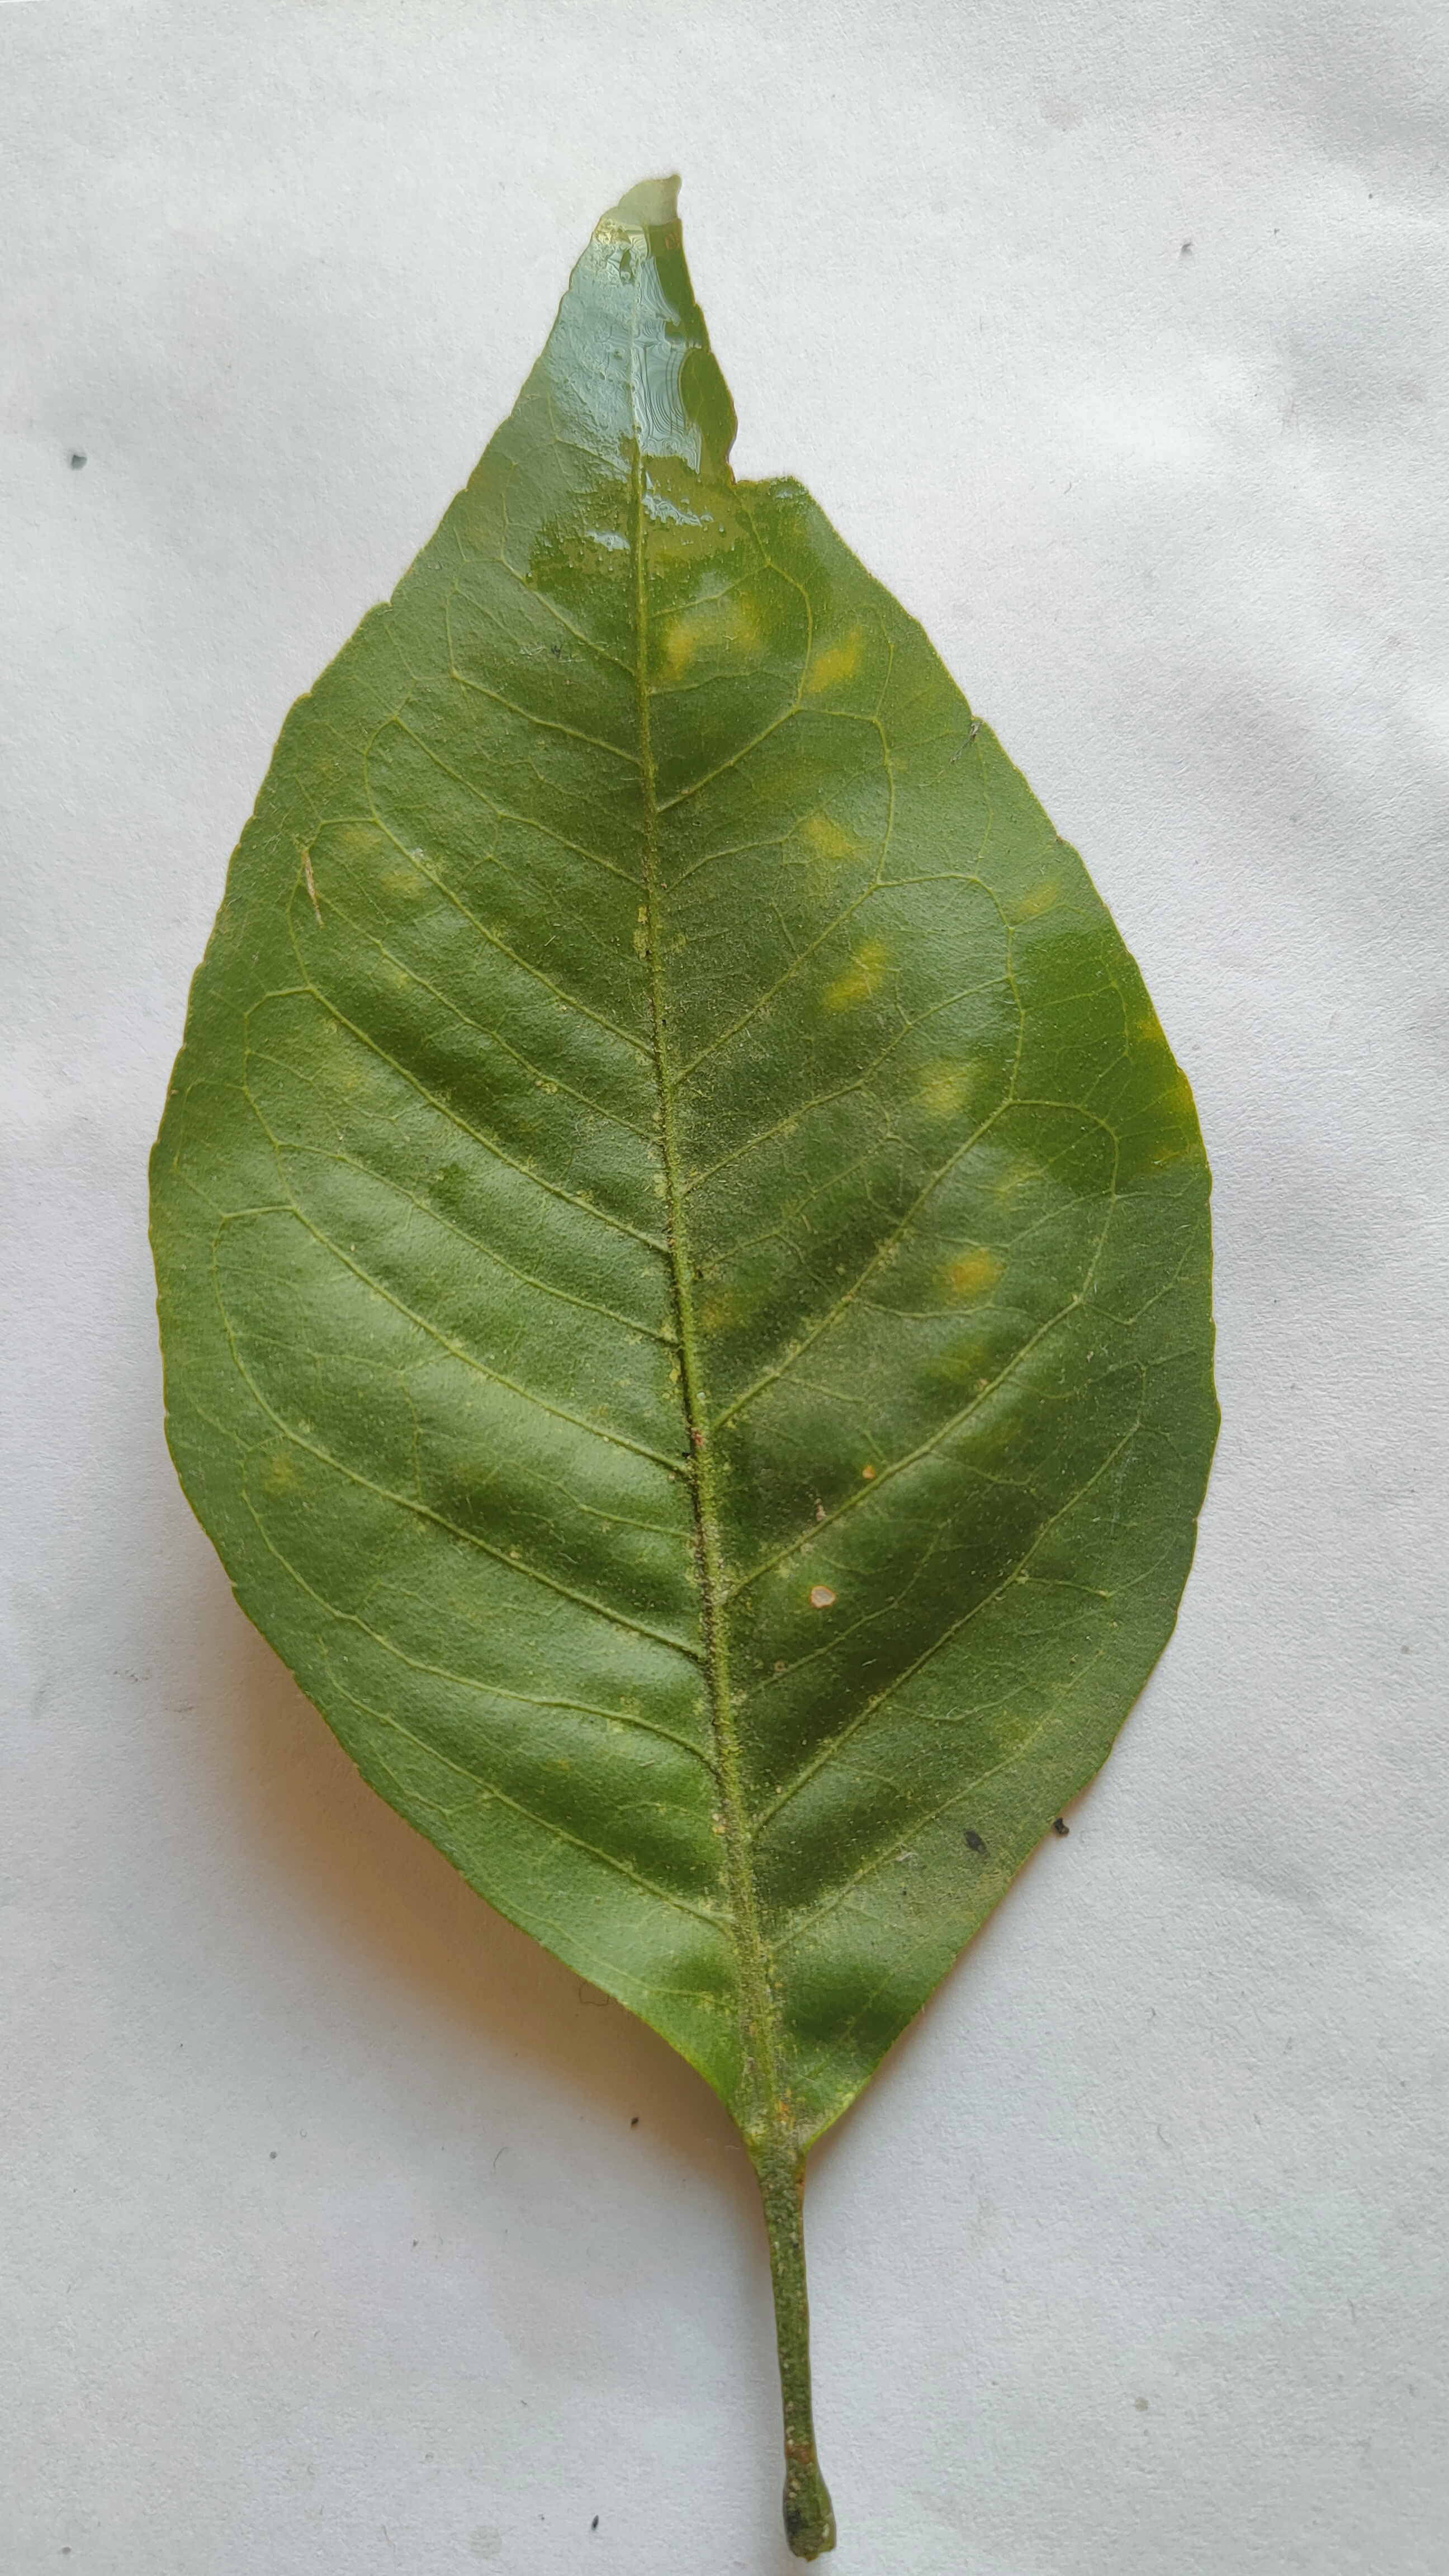
Leaf variety: Aegle marmelos